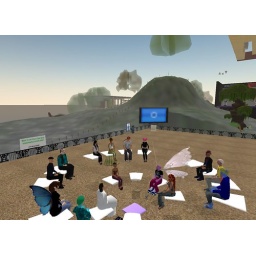
Grad students, educators and me *grin* hang out in the sand box